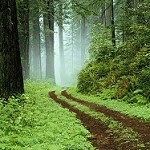
Scene: Outdoor